Sacred Heart of Jesus Church (Loretto, Tennessee)

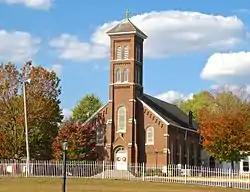

Sacred Heart Catholic Church is a historic Roman Catholic church on Church Street in Loretto, Tennessee.